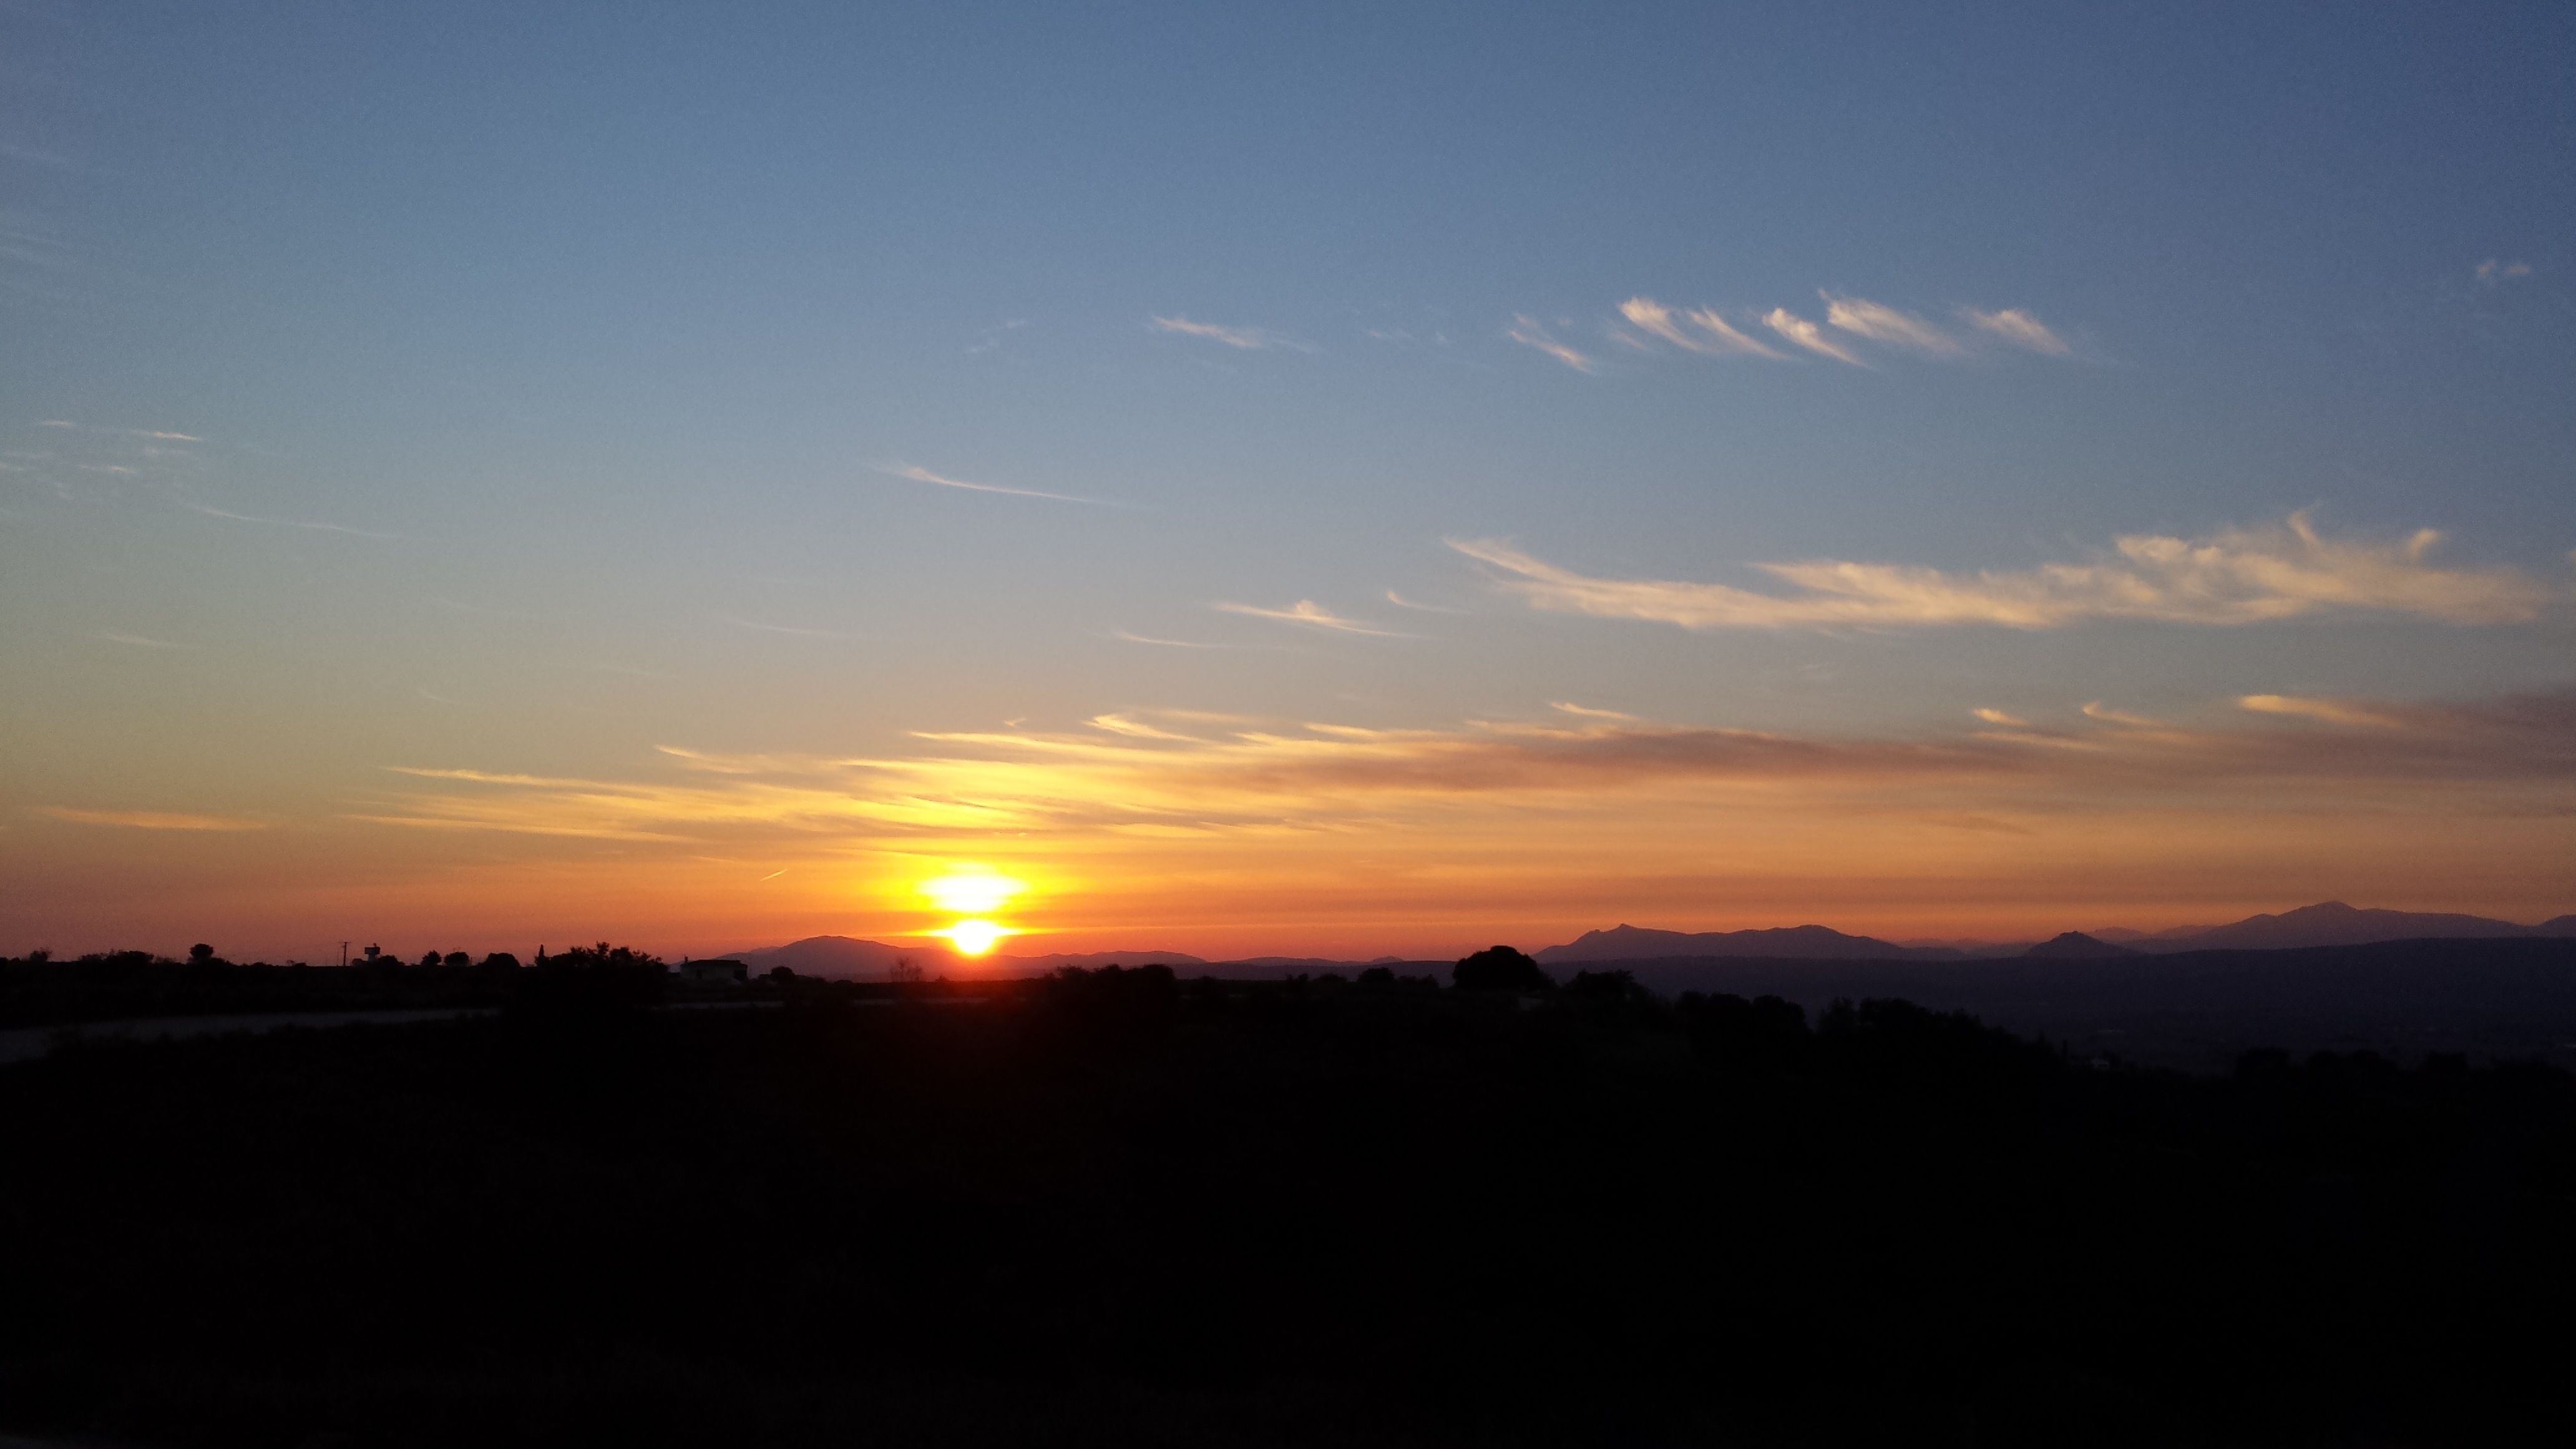
horizon, cloud, sky, sun, sunrise, sunset, field, sunlight, morning, dawn, atmosphere, dusk, evening, orange, red, clouds, landscapes, evening sun, afterglow, atmospheric phenomenon, red sky at morning